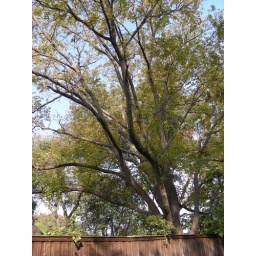
This tree drops inedible, lawnmower-hating fruits over the fence.